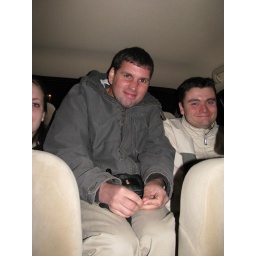
sitting in Olivia's car seat